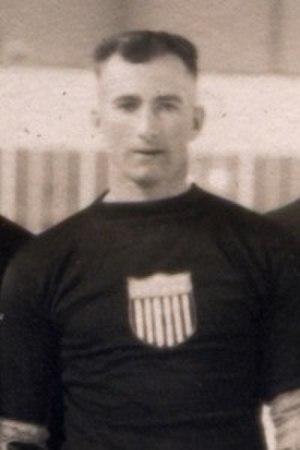
Frank Xavier Goheen, dit Moose Goheen, était un joueur amateur de hockey sur glace qui évoluait au poste d'attaquant.